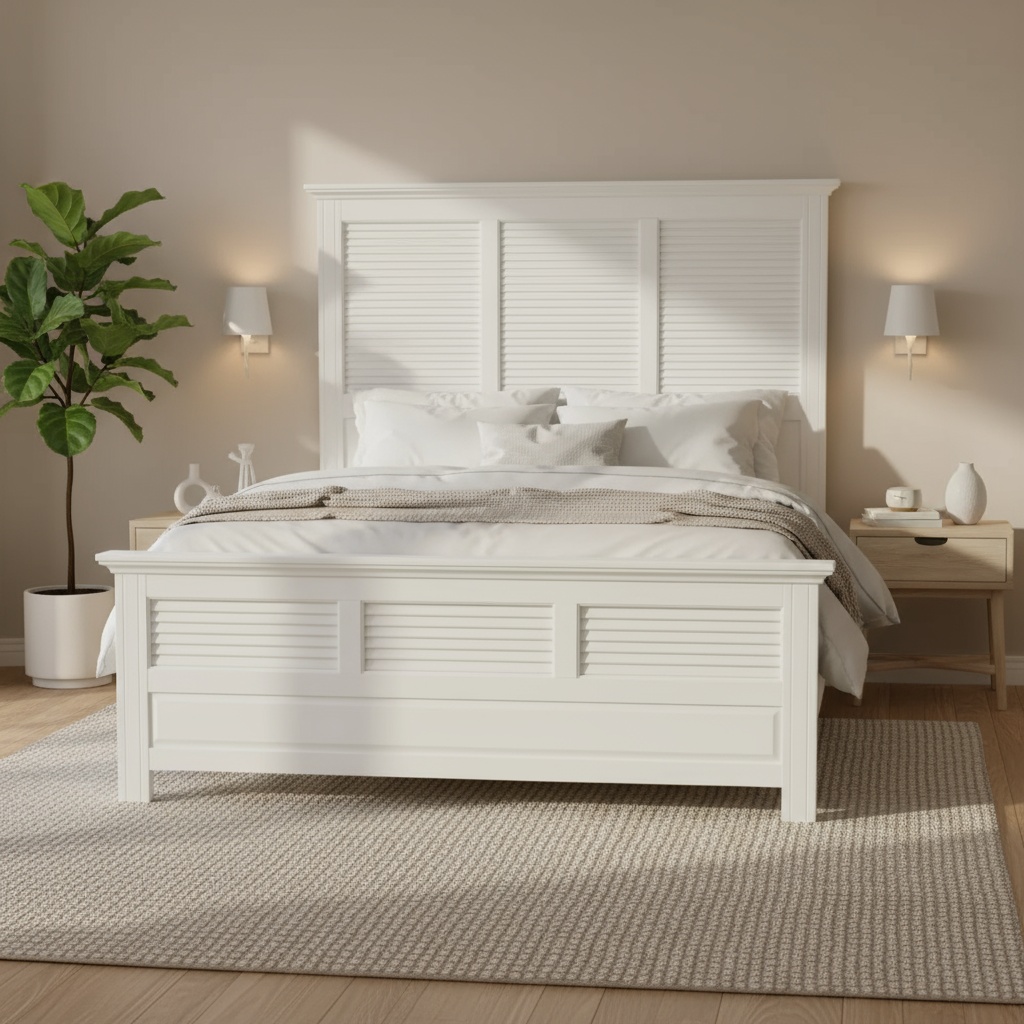
West Beach Queen Bed
Features Solid Acacia Louvered headboard and footboard construction Side rail in acacia wood veneer Flat plywood slats and central leg supports Accommodates a queen 153cm x 203cm mattress Dimensions and Weight Overall: 215cm (L) x 170cm (W) x 160cm (H) Weight: 103 Kg Pair with complementing product West 60 CM Bedside +$479.00 each
Brand: FLORABELLE
Category: Furniture > Beds & Accessories > Beds & Bed Frames > Slat Beds & Bed Frames